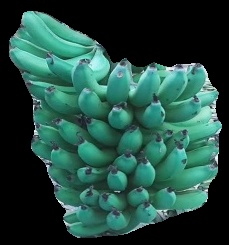
Variety: pachbale
Grade: grade3